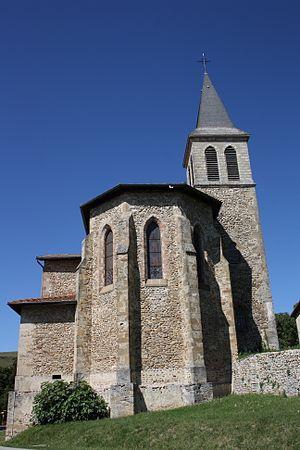
Dionay est une ancienne commune française située dans le département de l'Isère en région Auvergne-Rhône-Alpes, devenue, le 31 décembre 2015, une commune déléguée de la commune nouvelle de Saint Antoine l'Abbaye.